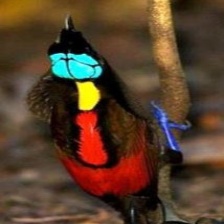
Species: WILSONS BIRD OF PARADISE
Scientific name: CICINNURUS RESPUBLICA